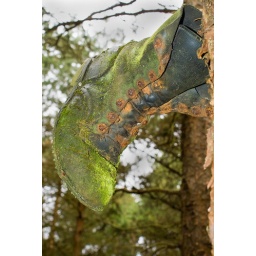
Walking in woods at Ringinglow i spotted this old boot hanging from a tree branch,Why is anyone guess!!!